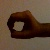
The image shows a hand gesture representing the number 0 in Indian Sign Language.